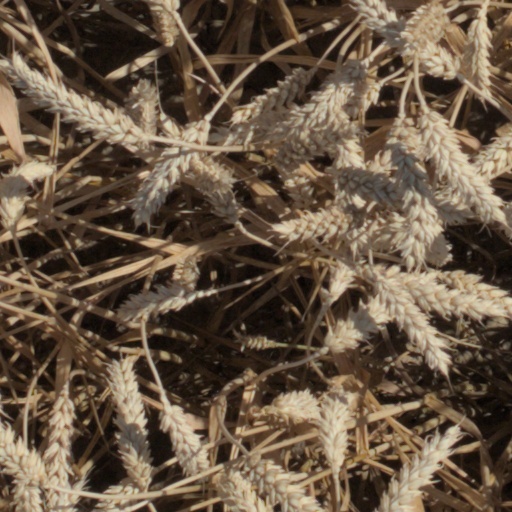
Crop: wheat